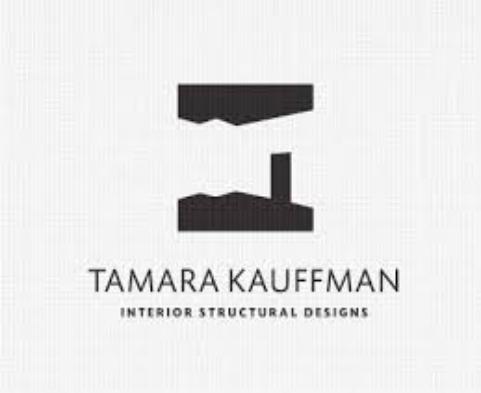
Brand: Kauffman
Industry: Others